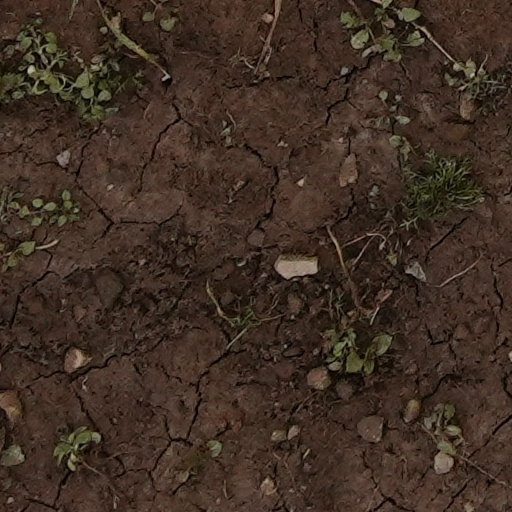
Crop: wheat